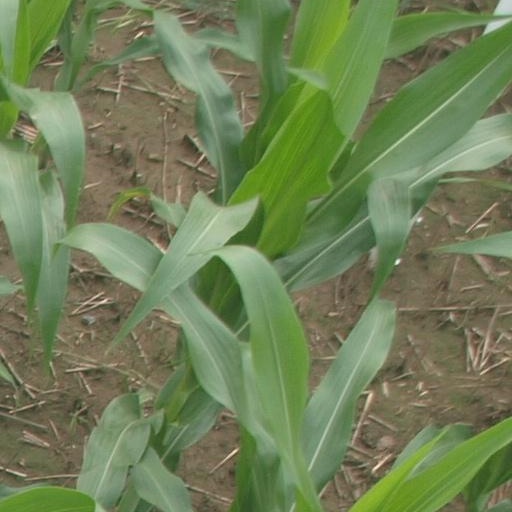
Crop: maize; corn